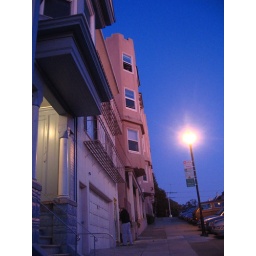
Our building is the white one in the middle